Diósgyőr

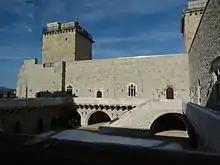
Diósgyőr castle

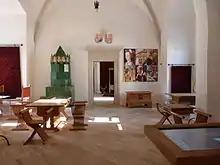
Diósgyőr castle

The area has been inhabited since ancient times, as the remains of a settlement found near the castle testify. The name of the town was first mentioned by the anonymous author of Gesta Hungarorum around 1200, as "Geuru", the archaic spelling for "Győr": "After our leader Árpád left Szerencs with his army (...) he gave the land between Tapolca and the river Sajó, called Miskolc at the time, and the town named Győr to Böngér, father of Bors."